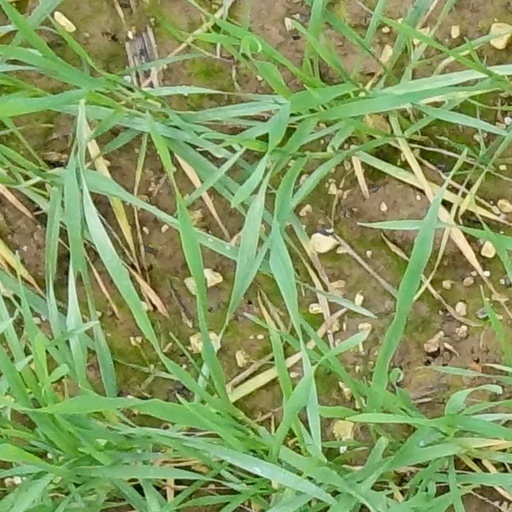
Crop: wheat